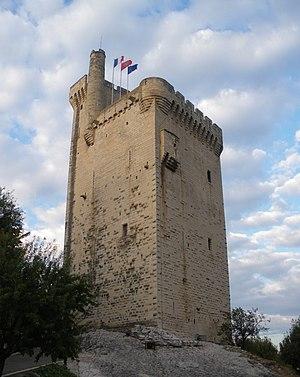
Tour Philippe le Bel, Villeneuve lès Avignon, Gard. Ancien point d'arrivé du Pont St Bénézet d'Avignon.
Villeneuve-lès-Avignon ou Villeneuve-lez-Avignon est une commune française située dans le département du Gard, en région Occitanie. La ville est limitrophe d'Avignon et fait partie du Grand Avignon.
Ce tableau présente la liste de tous les monuments historiques classés ou inscrits dans la ville de Villeneuve-lès-Avignon, Gard, en France.
La tour Philippe-le-Bel est une forteresse du XIVᵉ siècle située à Villeneuve-lès-Avignon, dans le département français du Gard.